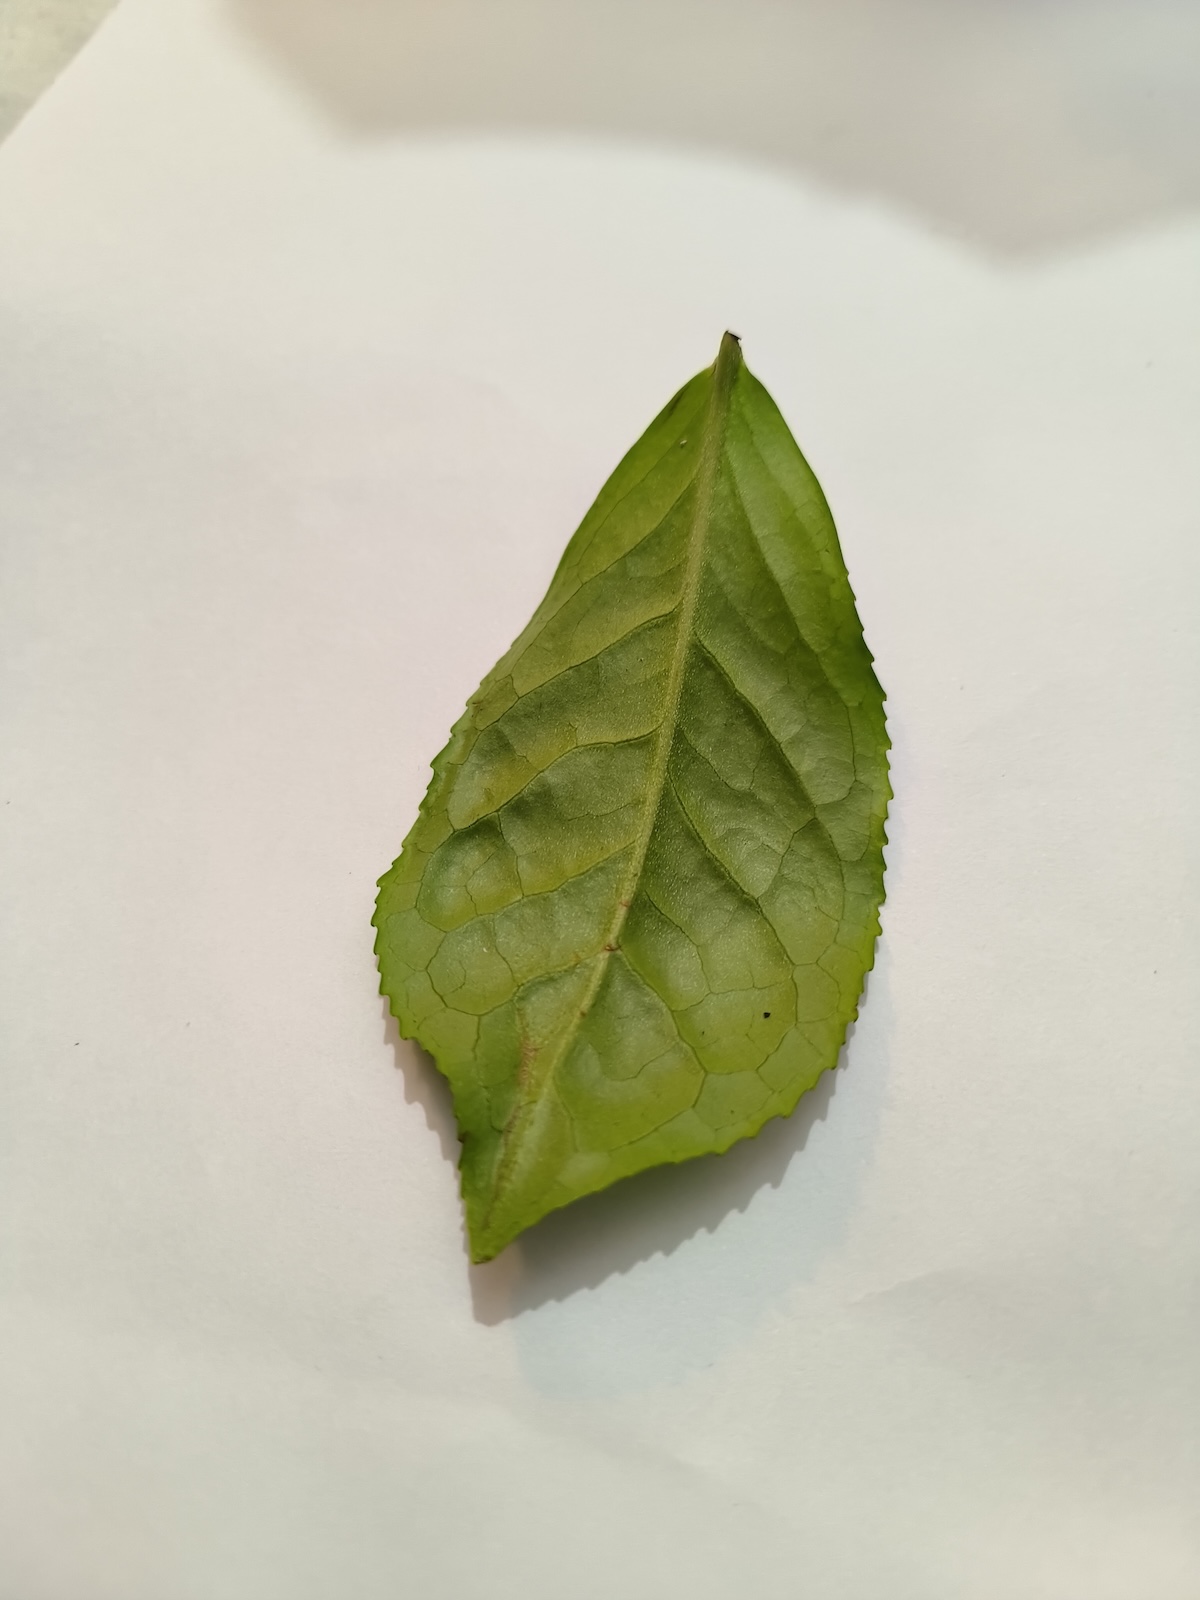
Label: Healthy leaf